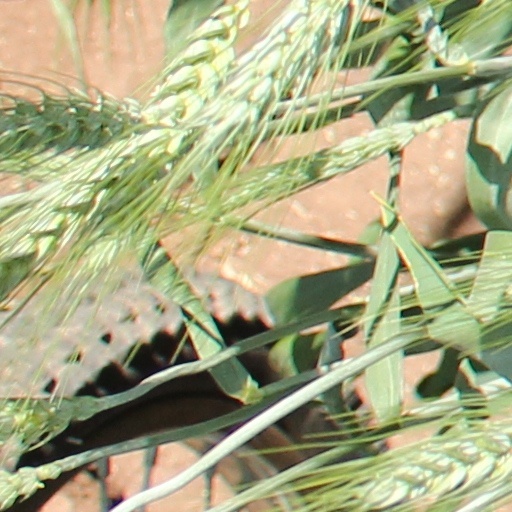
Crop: wheat